State and royal cars of the United Kingdom

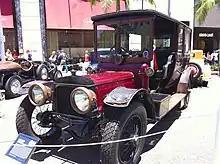
Daimler 57 hp Straight-Six former State Limousine, acquired by the King in 1910 and sold in 1924.

The Prince of Wales (the future King George V) had purchased an electric car in 1902, and a Daimler the following year (the first of many that he would acquire over the ensuing years). The Princess of Wales (the future Queen Mary) acquired her first Daimler in 1905, opting for a Mulliner-built body (Mulliner remained her coachbuilder of choice up until the accession of her husband five years later). She had the car painted a shade of green taken from the foliage of a fir tree in the grounds of York Cottage, a colour which she continued to use for her personal cars up to and including her last (a 1947 Daimler DE 27).